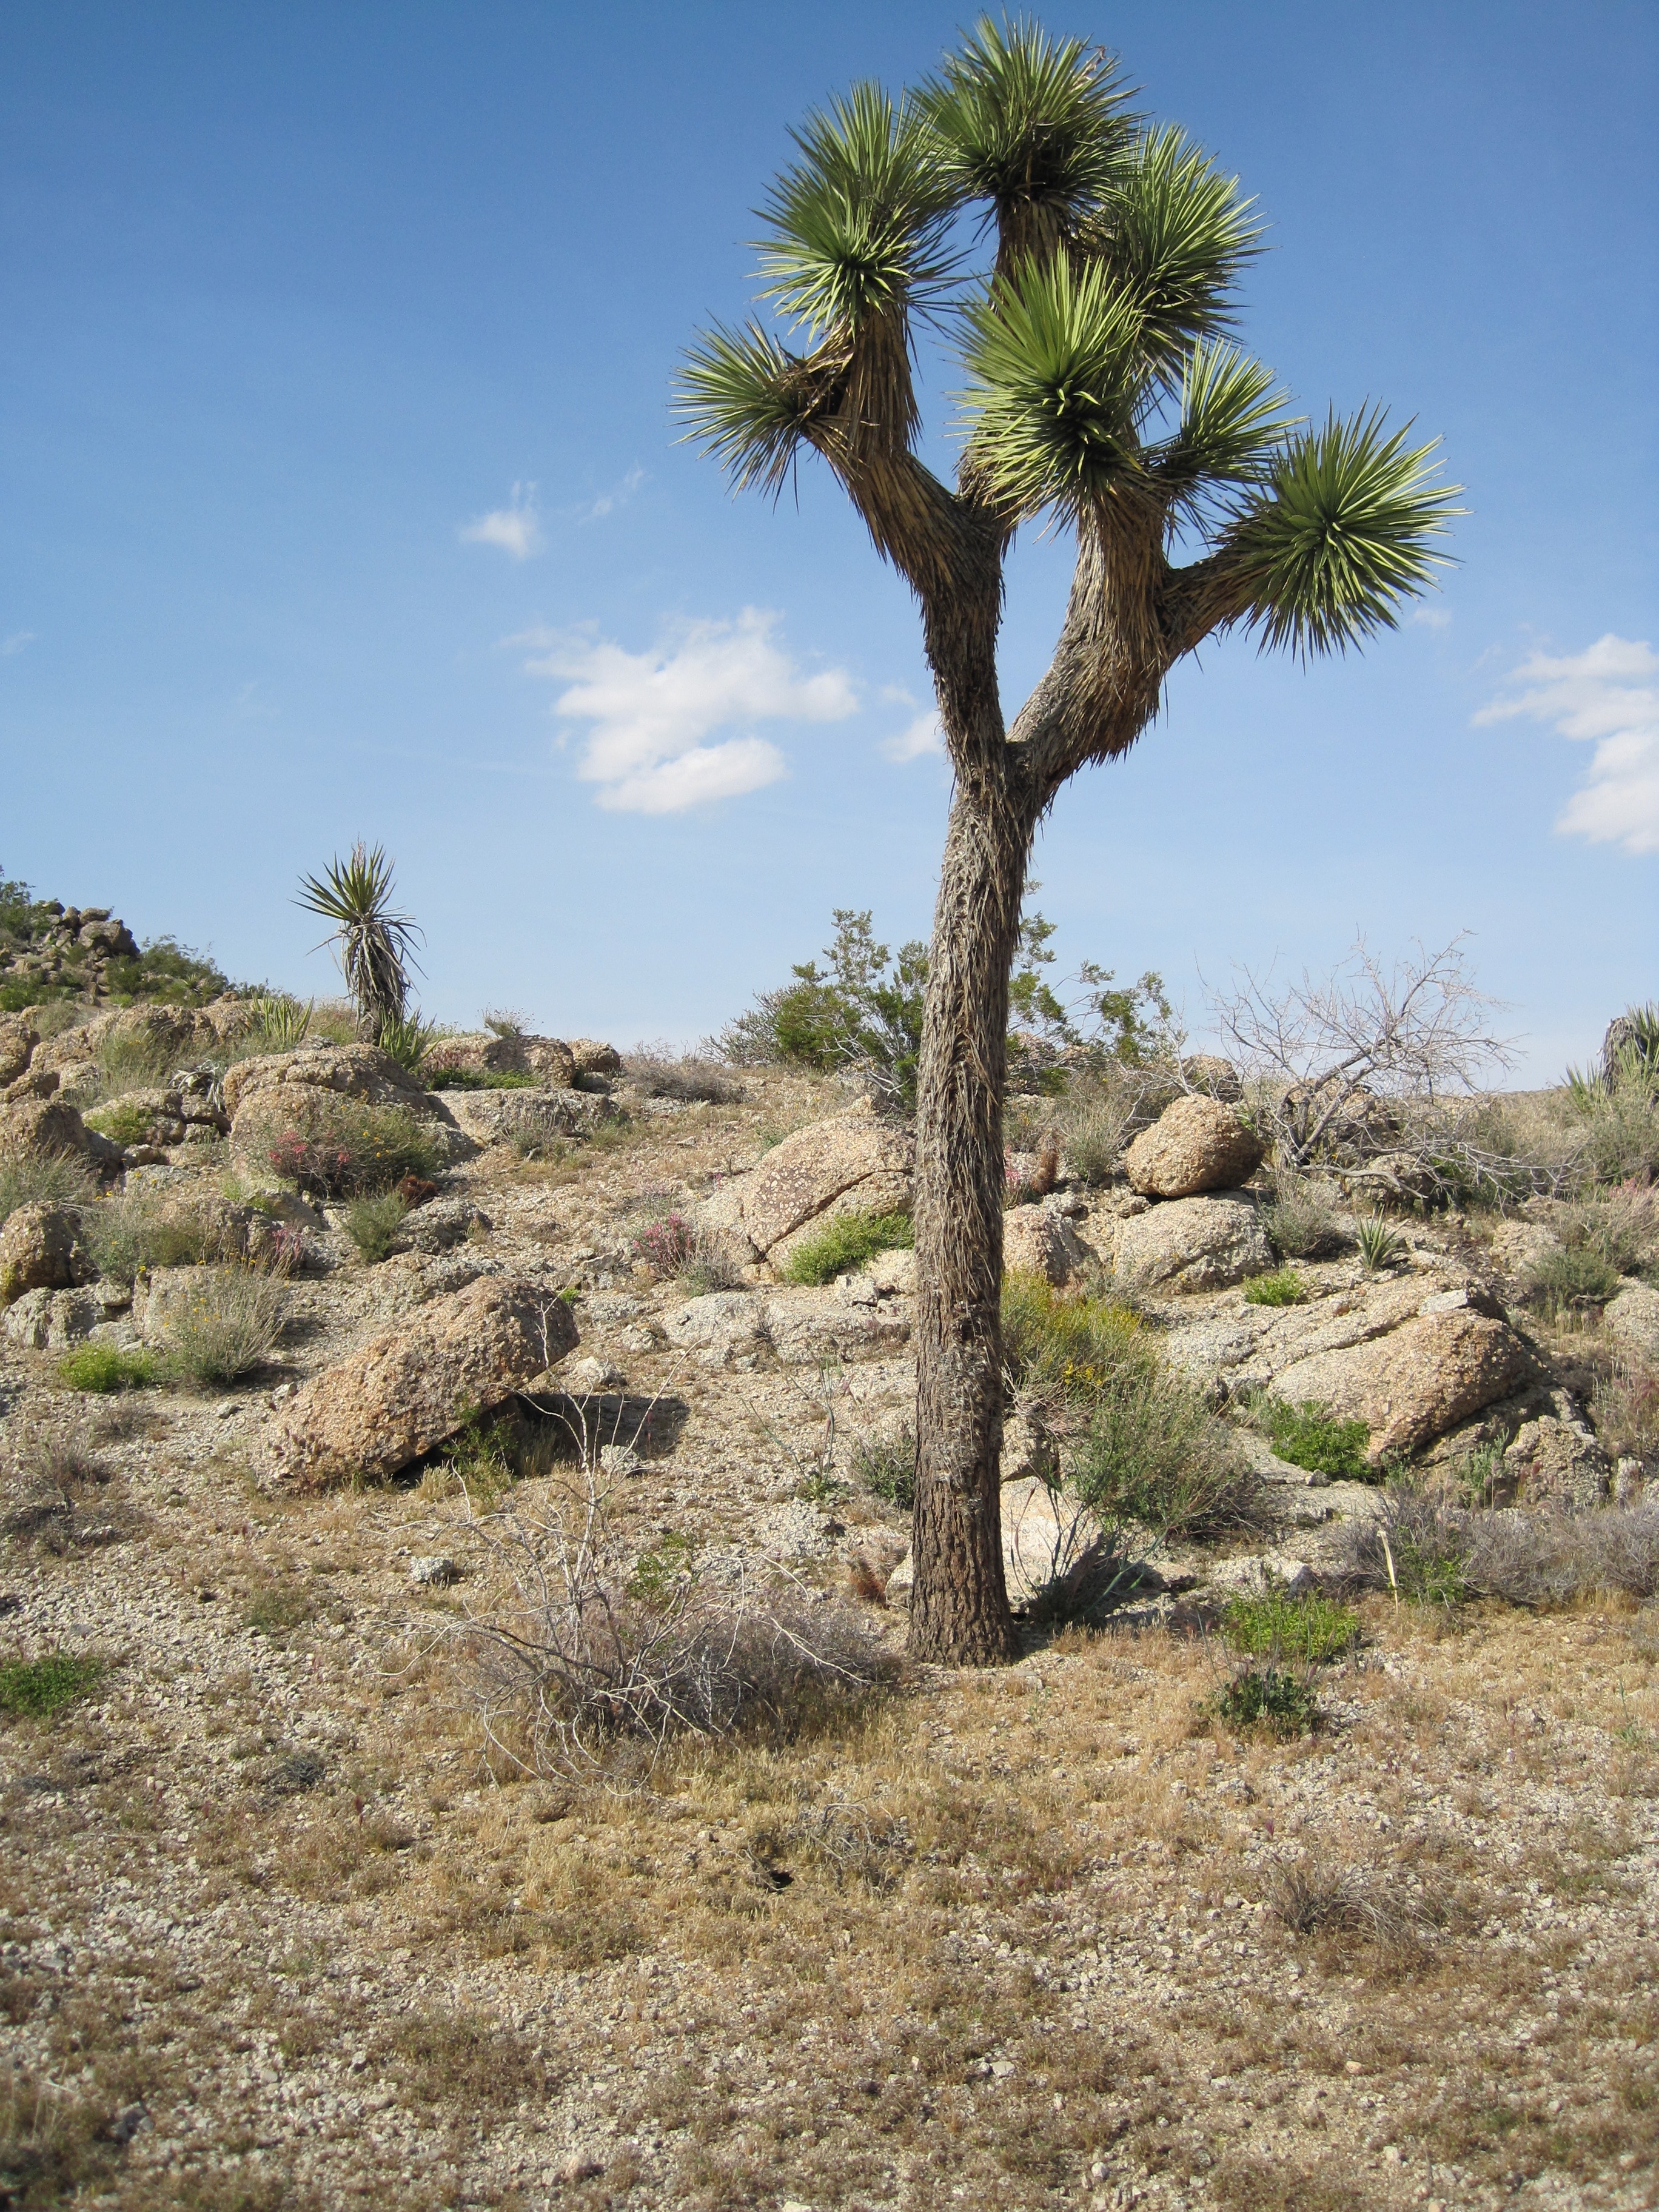
landscape, tree, rock, wilderness, plant, arid, desert, flower, dry, palm, usa, soil, botany, flora, california, savanna, vegetation, ecosystem, joshua tree, wadi, flowering plant, natural environment, grass family, woody plant, land plant, arecales, palm family